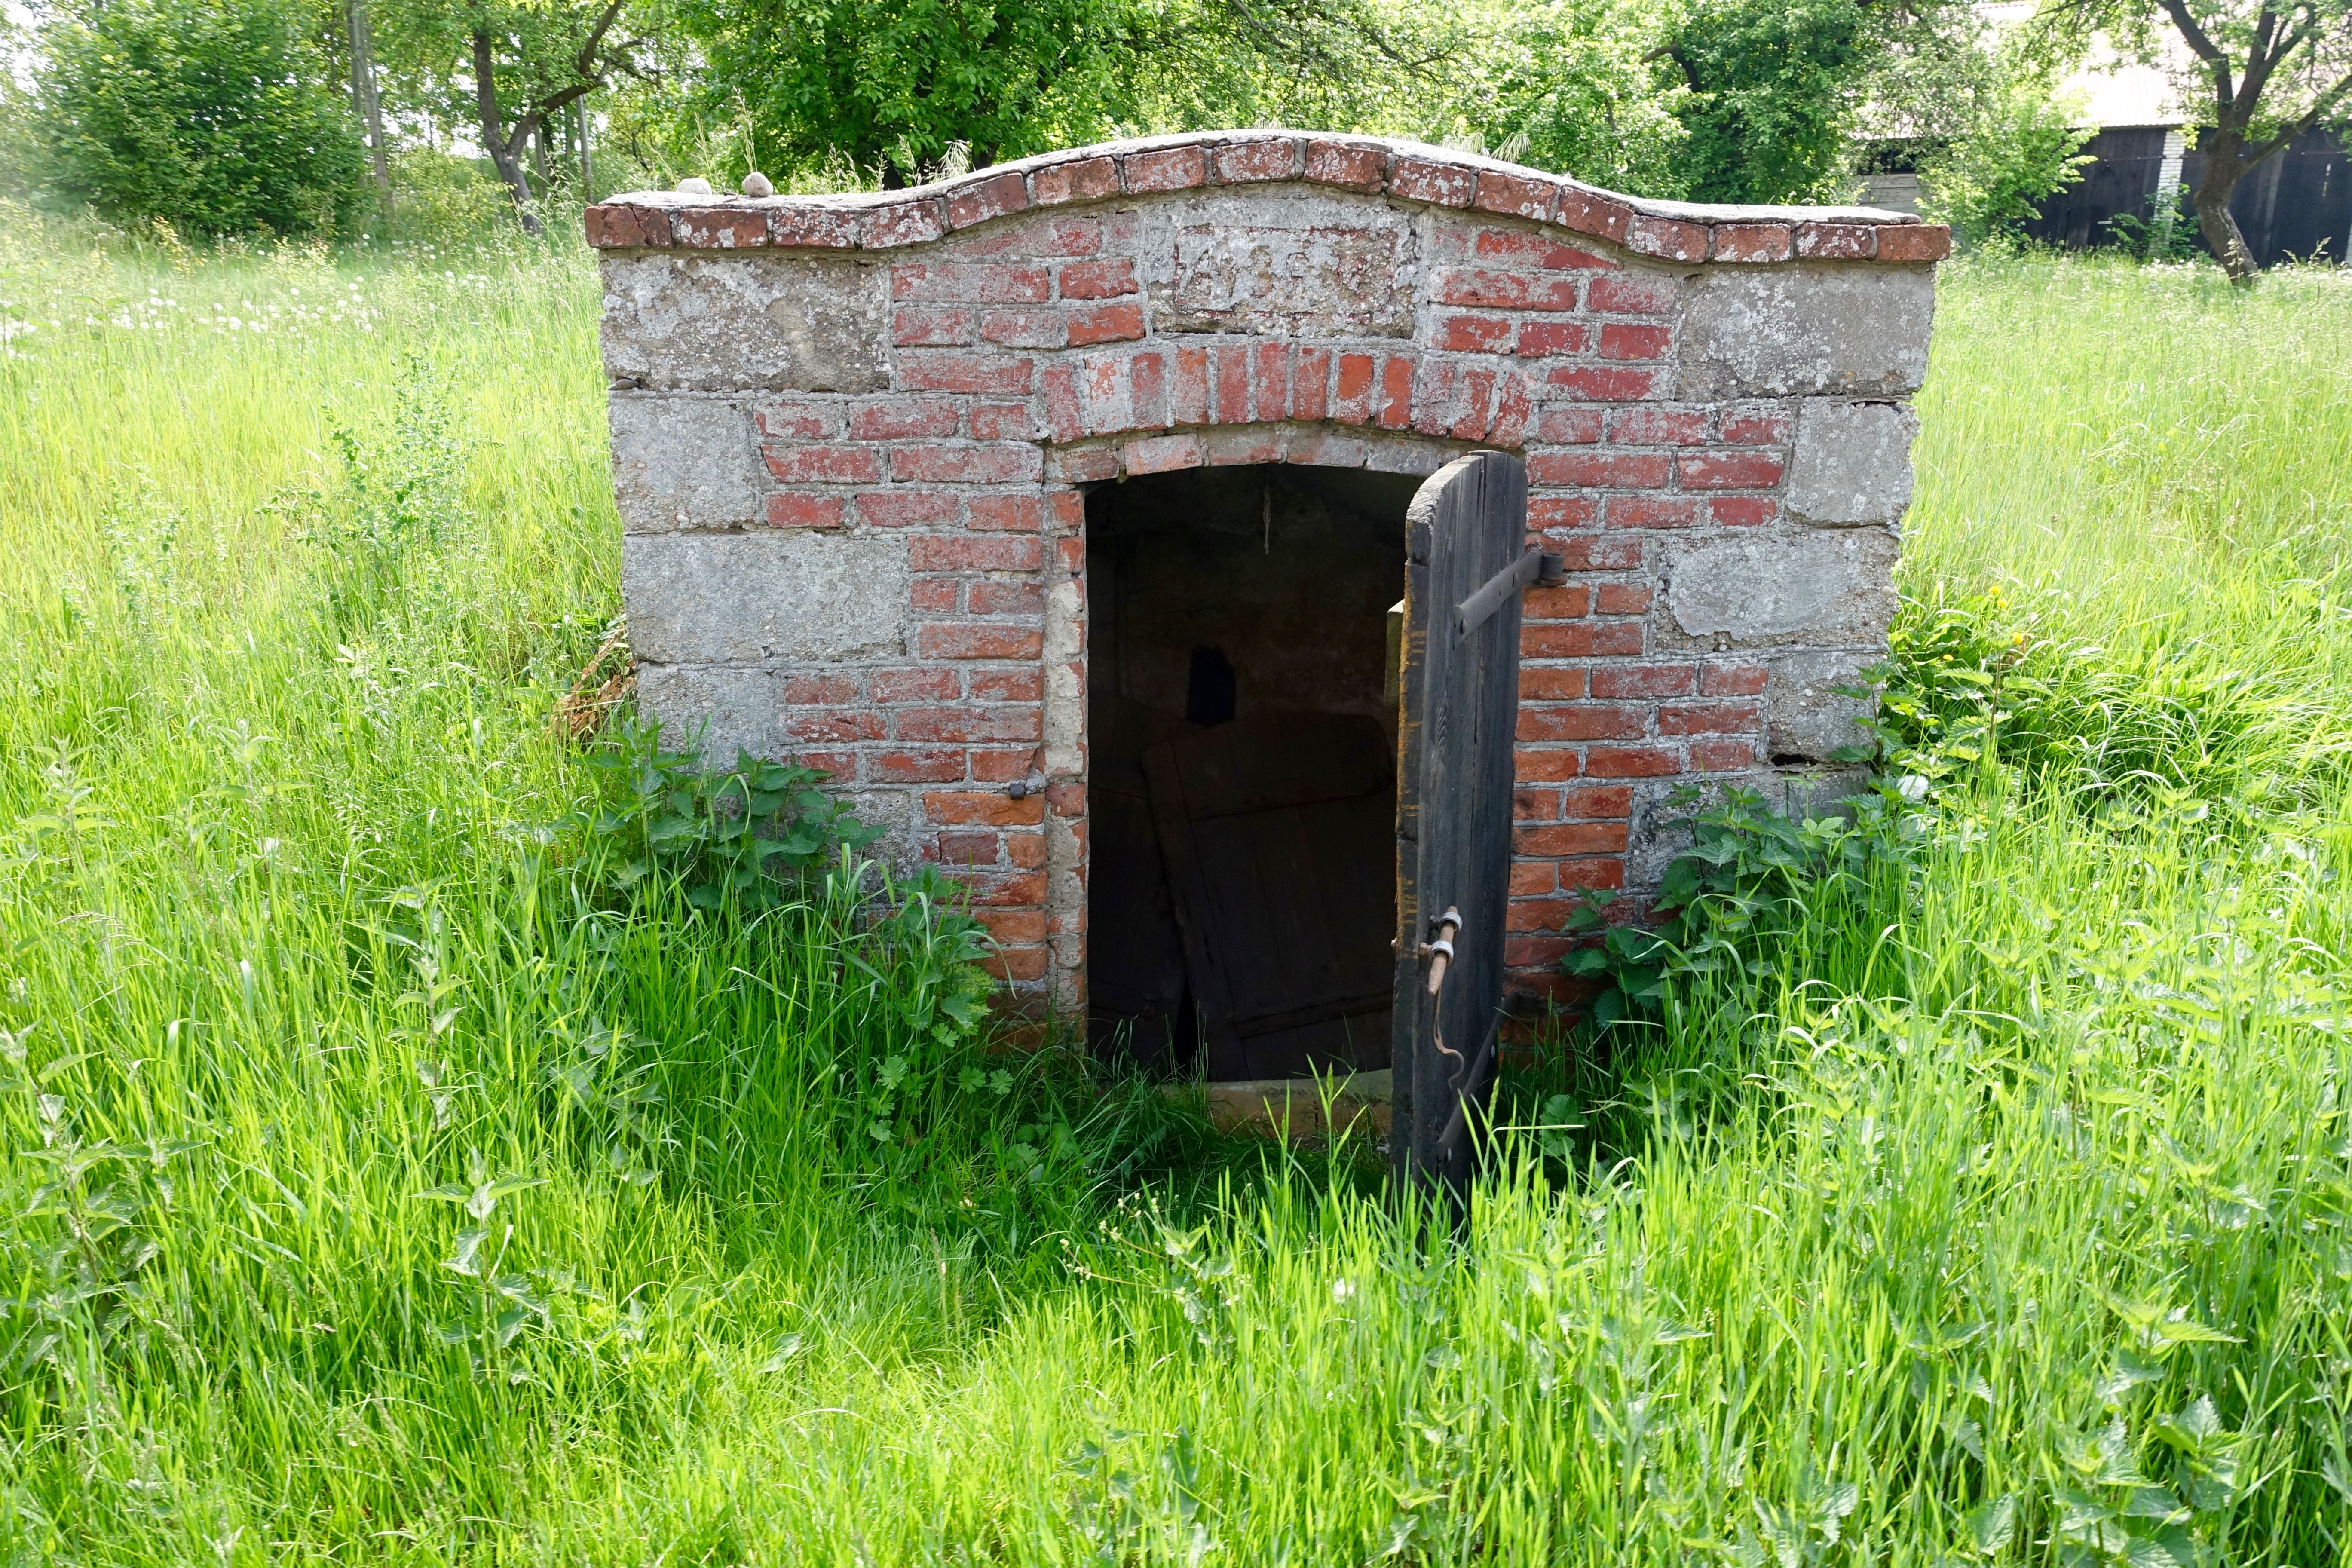
old, underground, backyard, doorway, bricks, cellar, rural area